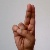
The image shows a hand gesture representing the letter 'U' in Indian Sign Language.